Tomb Raider: Underworld

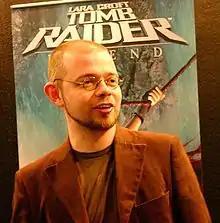
Toby Gard, a key figure for the series and credited creator of Lara Croft, at the 2005 Electronic Entertainment Expo; Gard co-wrote the story and directed the cinematics.

"Underworld" forms part of a trilogy together with "Legend" and "Anniversary". The scenario was co-written by Lindstrom and Lara's credited co-creator Toby Gard; the script was written by Lindstrom. Gard was credited on the game as cinematic director. Additional writing work was done by the Freeman Group, led by screenwriter David Freeman. "Underworld" was Gard's last project at Crystal Dynamics before leaving in 2009, and is his last "Tomb Raider" game to date. In an interview that year, he felt his influence on Lara had growing less since "Legend" due to the increasing size of the team and the input of the director and publisher, feeling it was the right time to leave Lara behind for other game projects. The story delivery was intended to balance the dialogue-heavy approach of "Legend" and more solitary atmosphere of "Anniversary", in addition to the atmosphere being darker and having environmental weather and effects tying into the story. This was partly in response to negative feedback from players of "Legend" about Alister and Zip talking too much during gameplay.